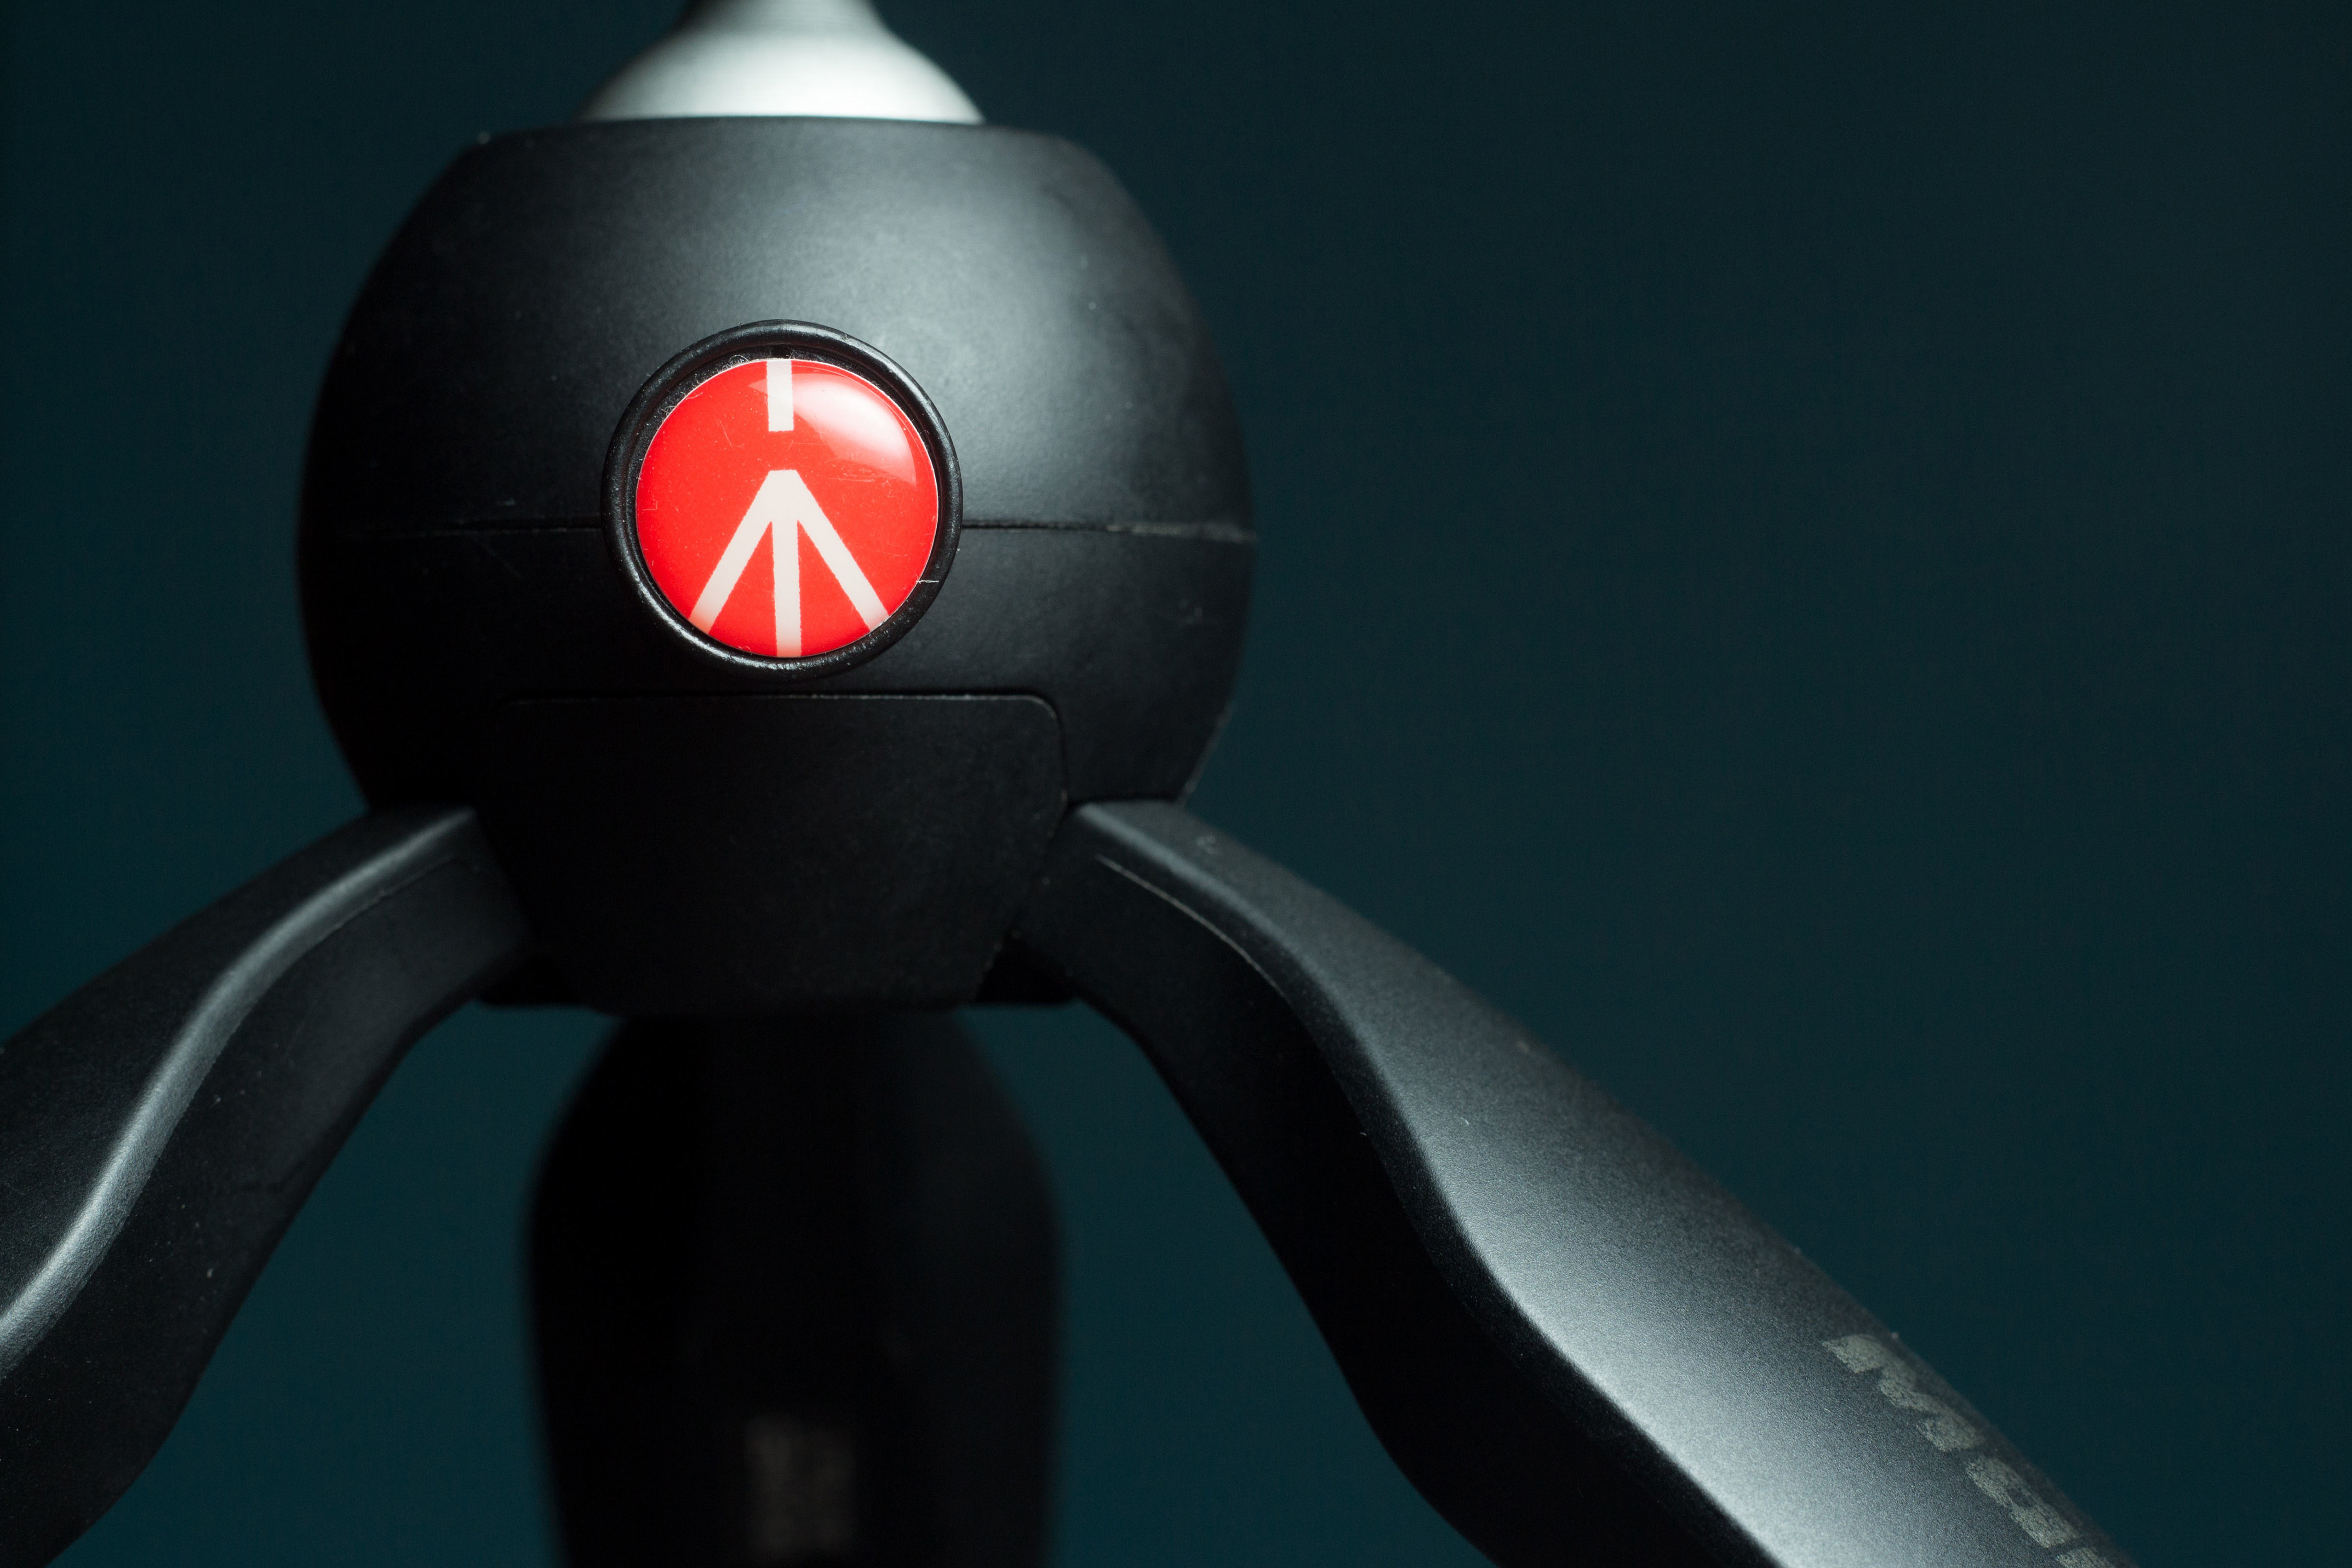
propeller, logo, machine, graphics